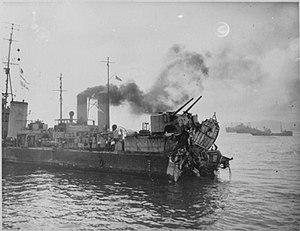
Le HMS Marne est un destroyer de classe M construit pour la Royal Navy pendant la Seconde Guerre mondiale.